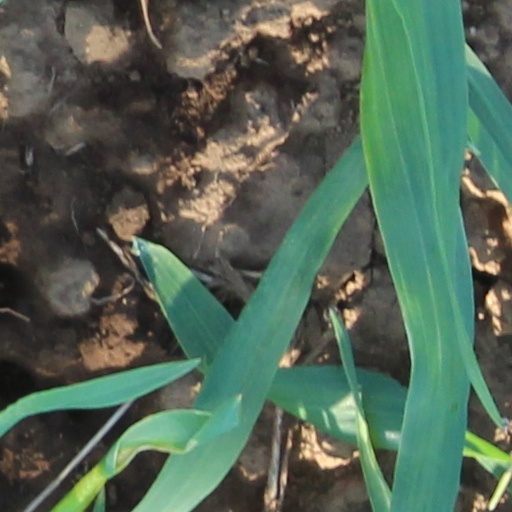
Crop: wheat